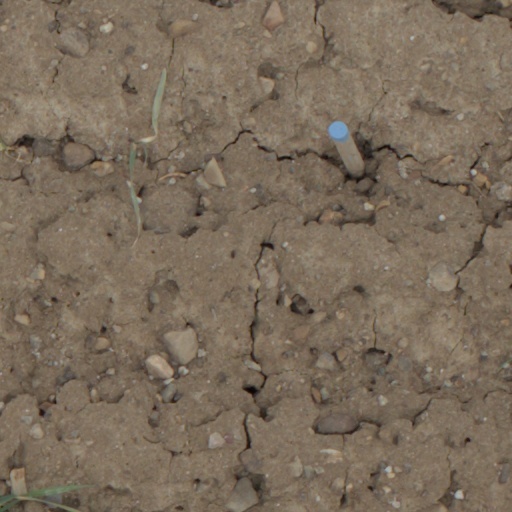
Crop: wheat